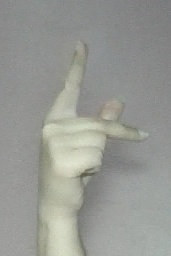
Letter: dha